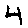
Label: 4